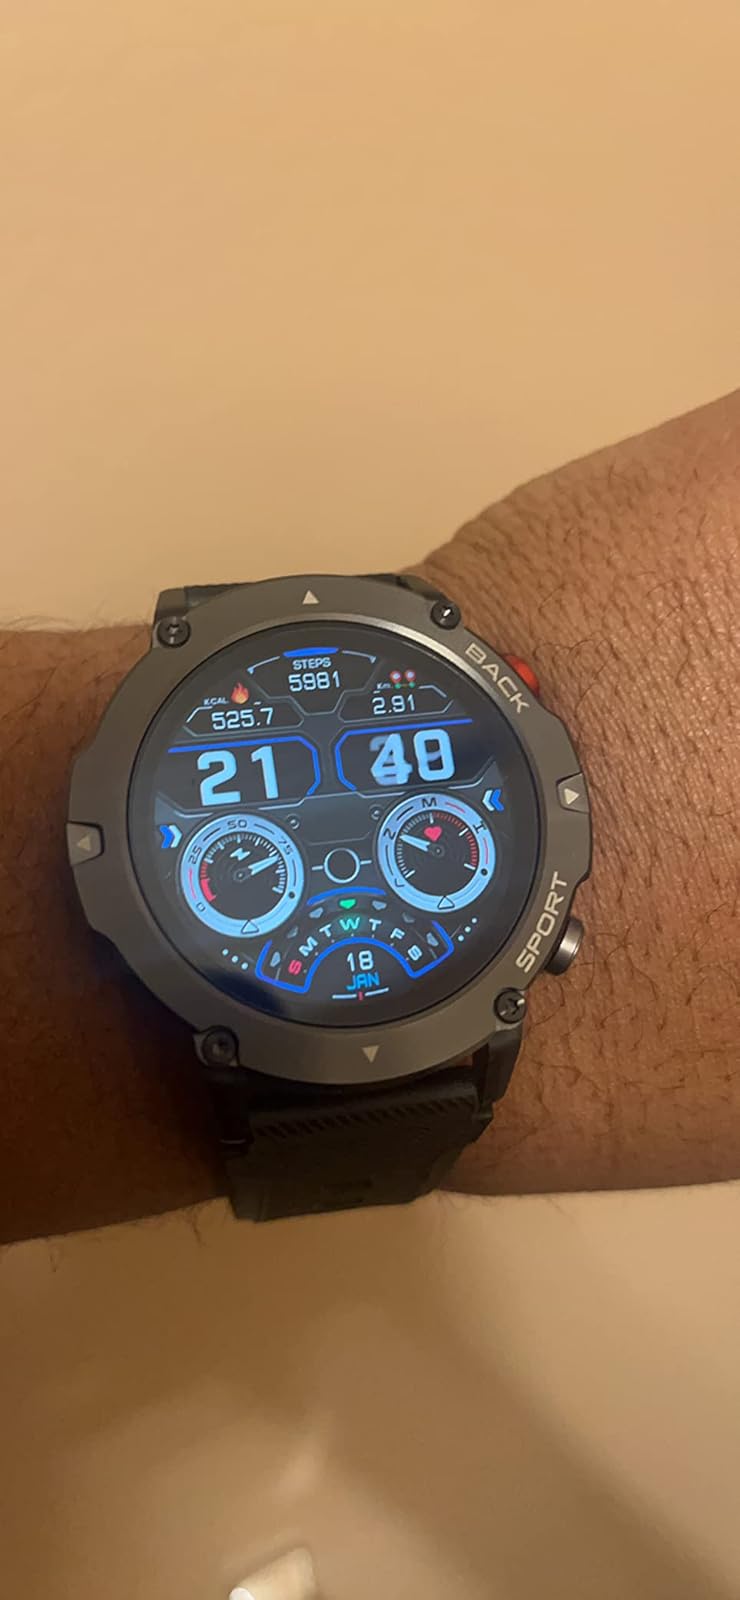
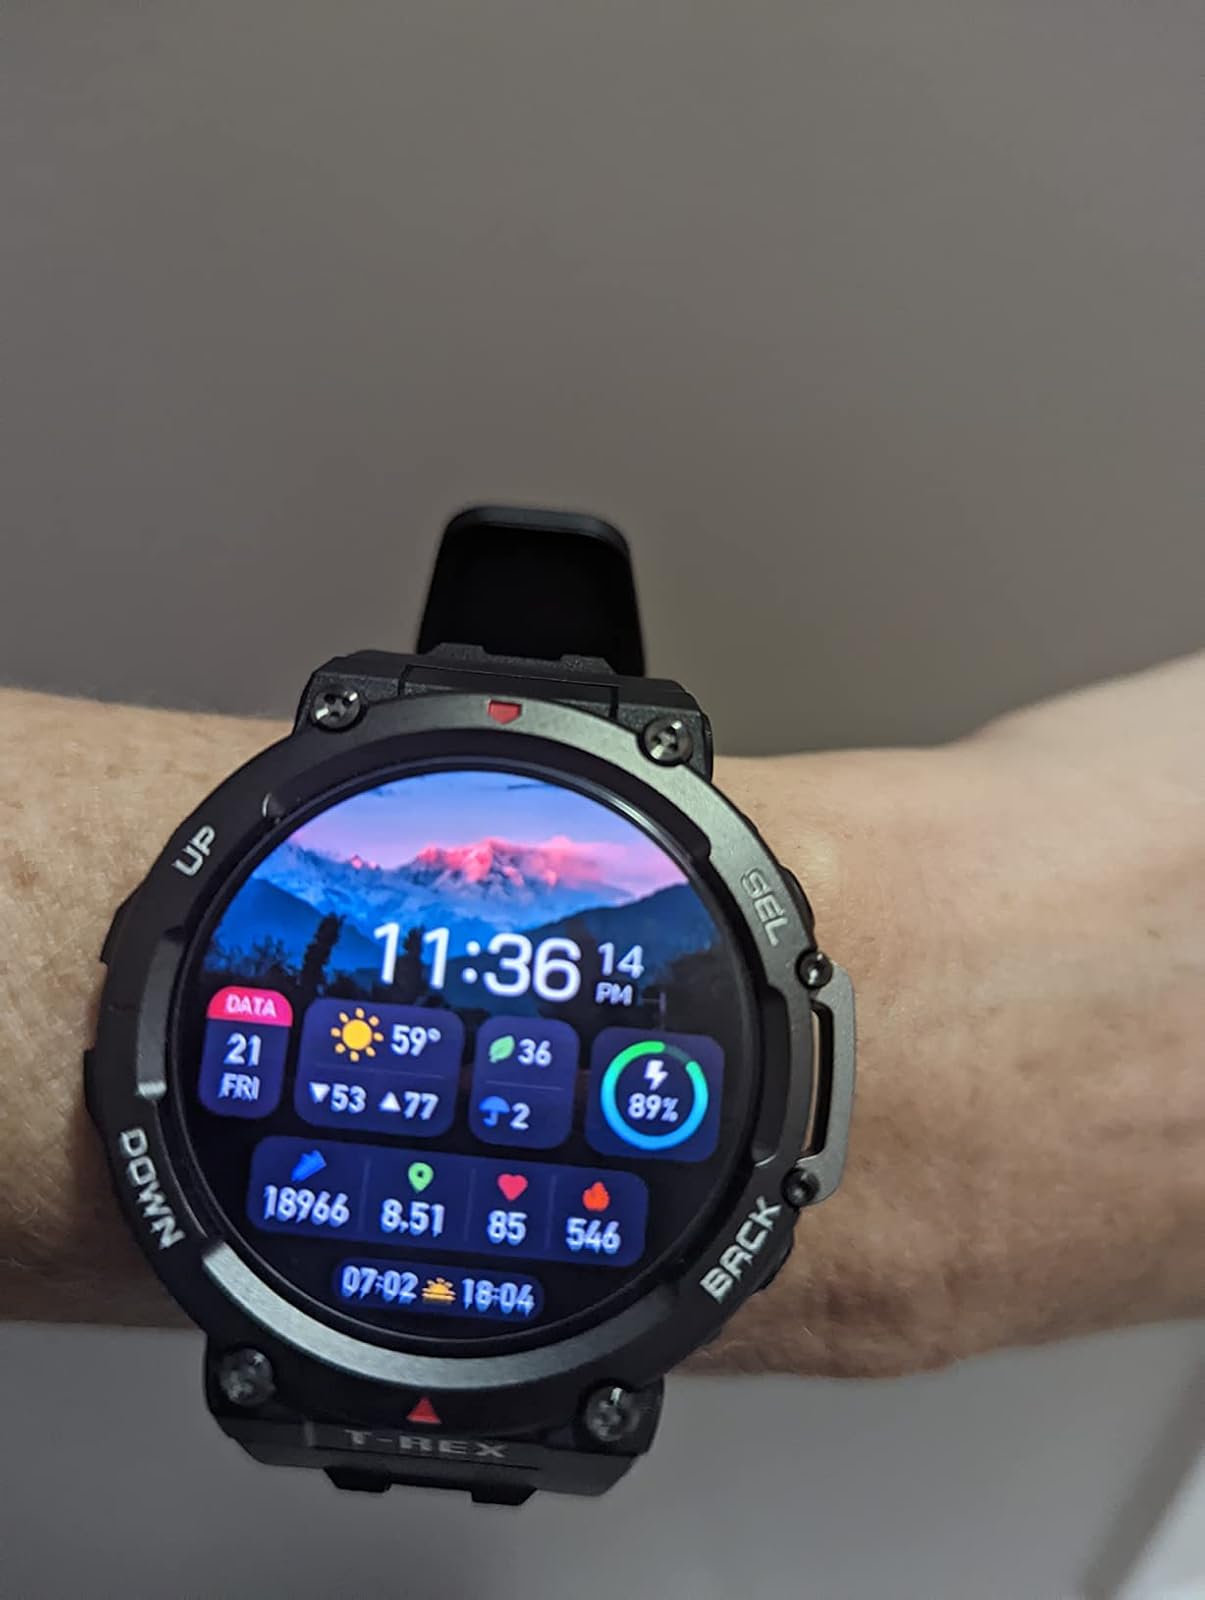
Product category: smartwatch
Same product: no